José Fernández Montaña

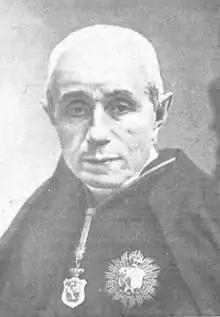
José Fernández Montaña

José Fernández Montaña (1842, El Franco, Asturias – 1935) was a Spanish priest, jurist, linguist, and historian.